Sergey Armishev

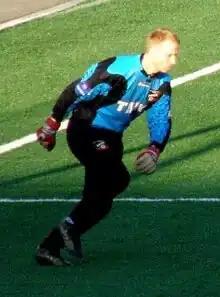

Sergey Nikolayevich Armishev (born 29 April 1976) is a Russian former football player who played goalkeeper.